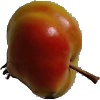
Label: Apple Red Yellow 2